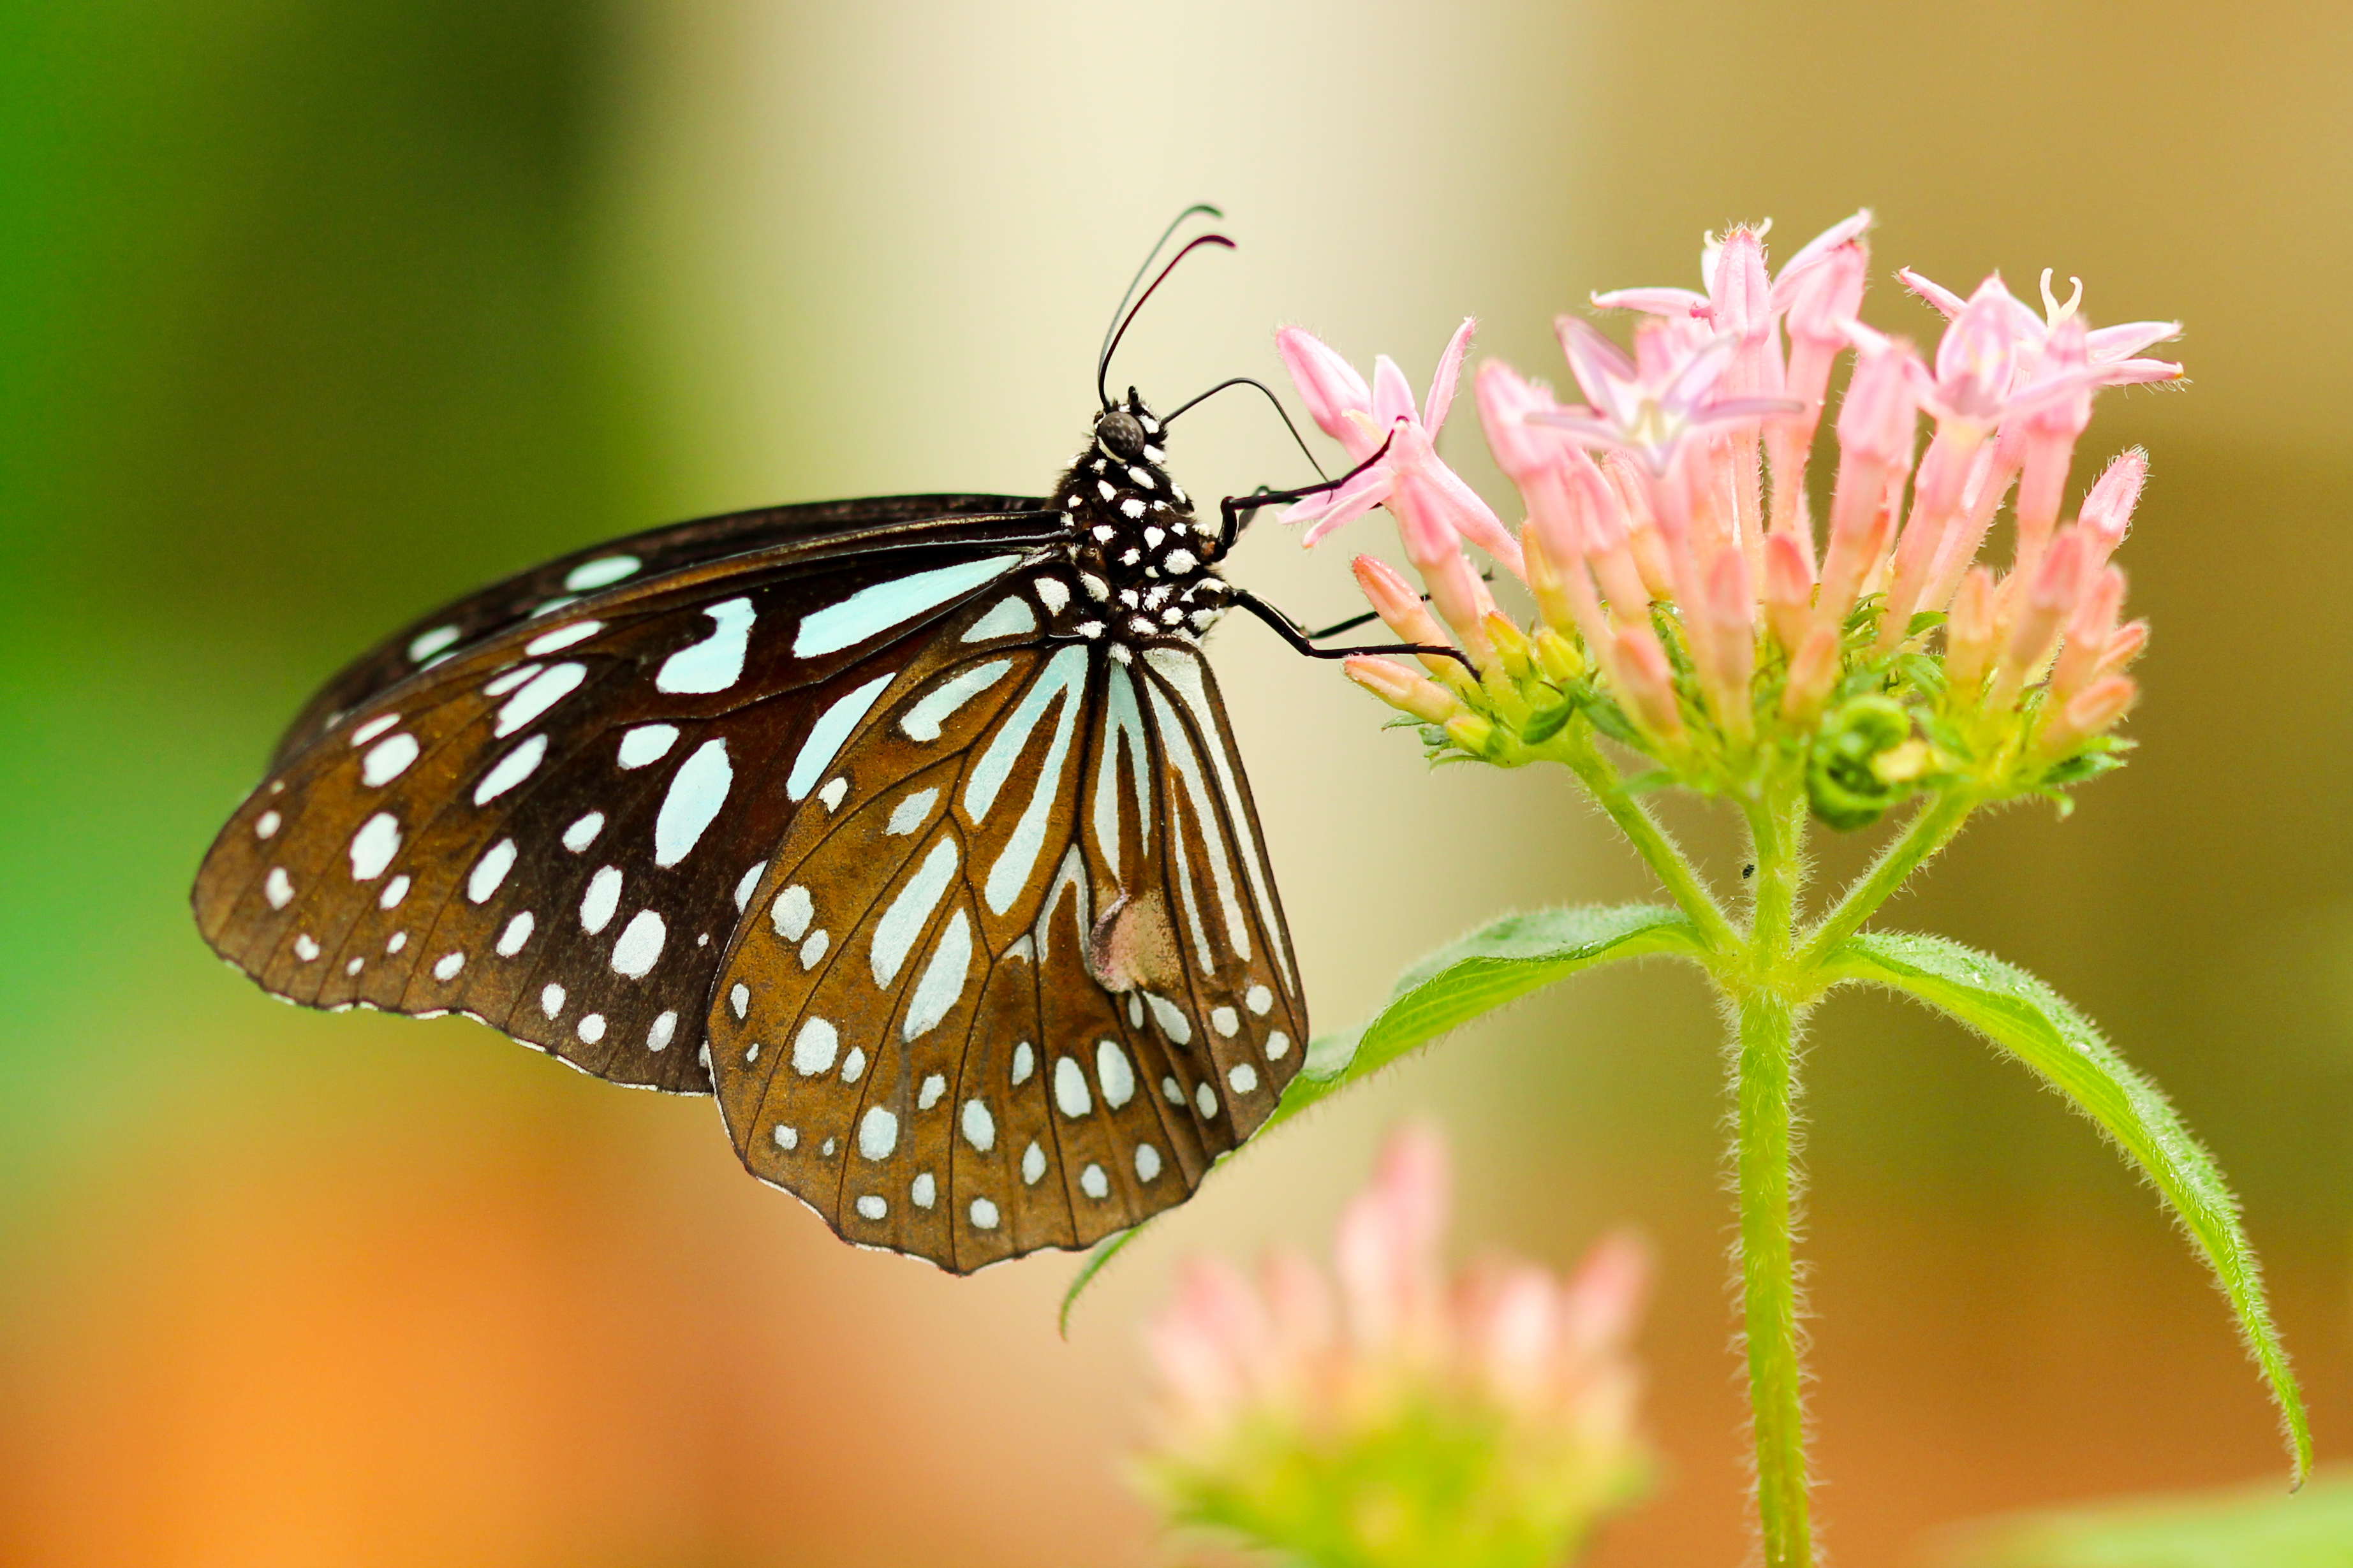
nature, blossom, photography, leaf, flower, petal, bloom, summer, wild, color, insect, botany, butterfly, garden, flora, fauna, invertebrate, close up, monarch butterfly, outdoors, bright, beautiful, nectar, pieridae, macro photography, arthropod, pollinator, moths and butterflies, lycaenid, brush footed butterfly, colias